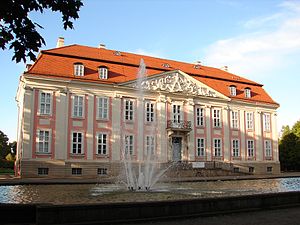
Tierpark Berlin / Se også
Tierpark Berlin er en af Berlins to dyreparker og ligger i bydelen Berlin-Friedrichsfelde i bydelen Lichtenberg.